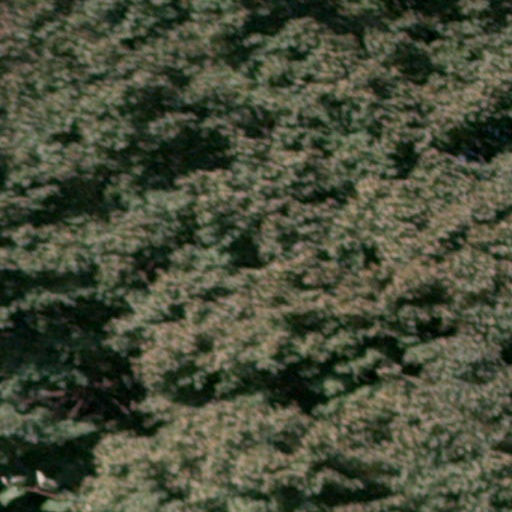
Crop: cassava